Linux range of use

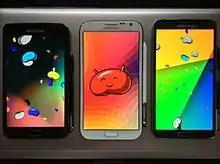
Android smartphones

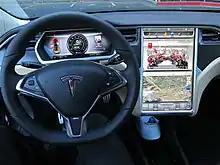
In-car entertainment system of the Tesla Model S is based on Ubuntu.

Several operating systems for smart devices, such as smartphones, tablet computers, home automation, smart TVs (Samsung and LG Smart TVs use Tizen and WebOS, respectively), and in-vehicle infotainment (IVI) systems (for example Automotive Grade Linux), are based on Linux. Major platforms for such systems include Android, Firefox OS, Mer and Tizen.